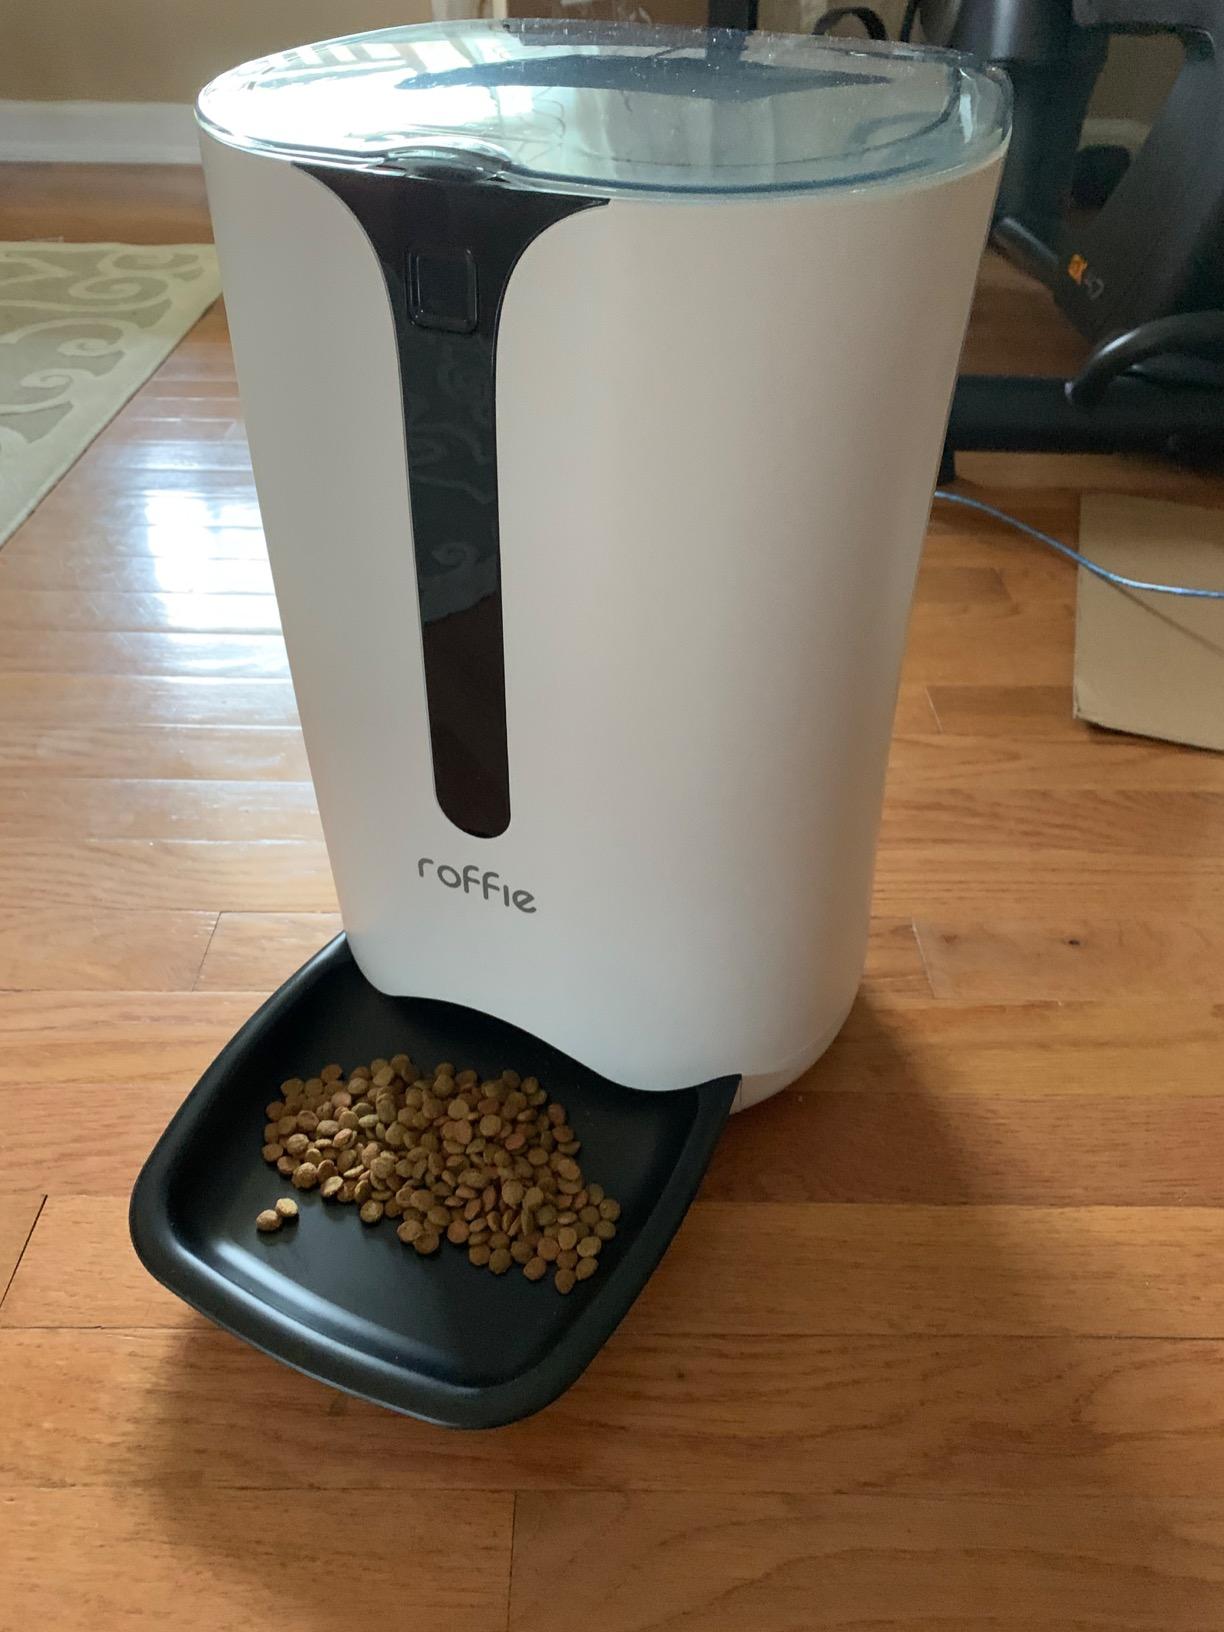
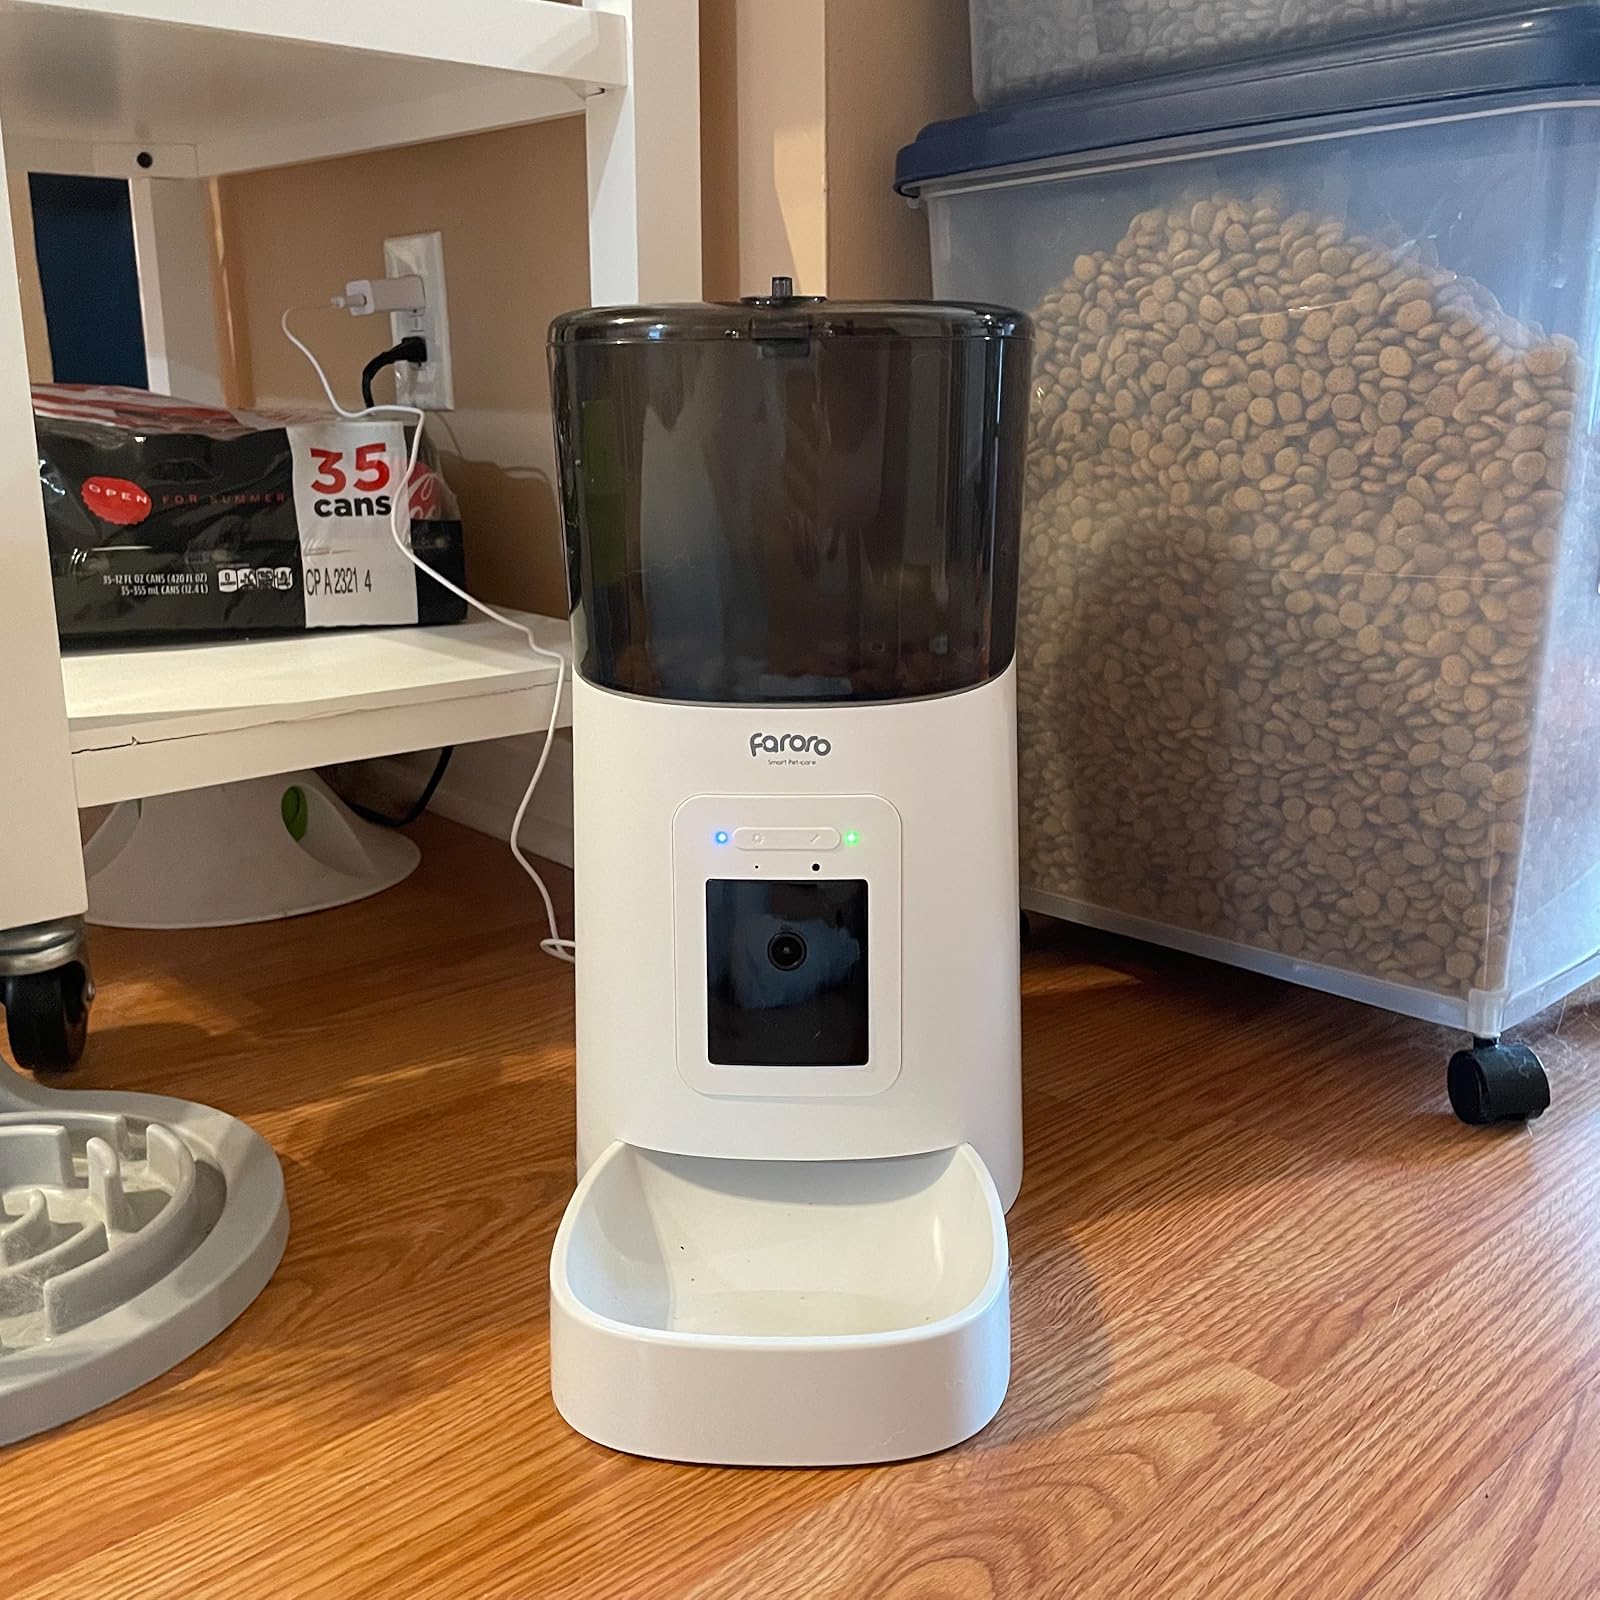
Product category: items_feeder
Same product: no